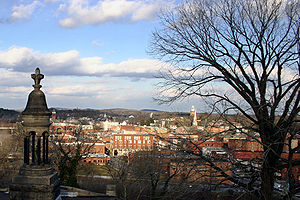
Rome (Georgia)
"Rome er administrationsbyen i Floyd County i den nordvestlige del af delstaten Georgia i USA. Rome har 36.407 indbyggere. Byen Rome indgår i et sammenhængende byområde kaldet ""Rome, Georgia, Metropolitan Statistical Area"", der omfatter hele Floyd County og har 97.613 indbyggere.